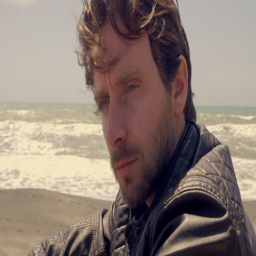
portrait of handsome serious man in front of the ocean with wind